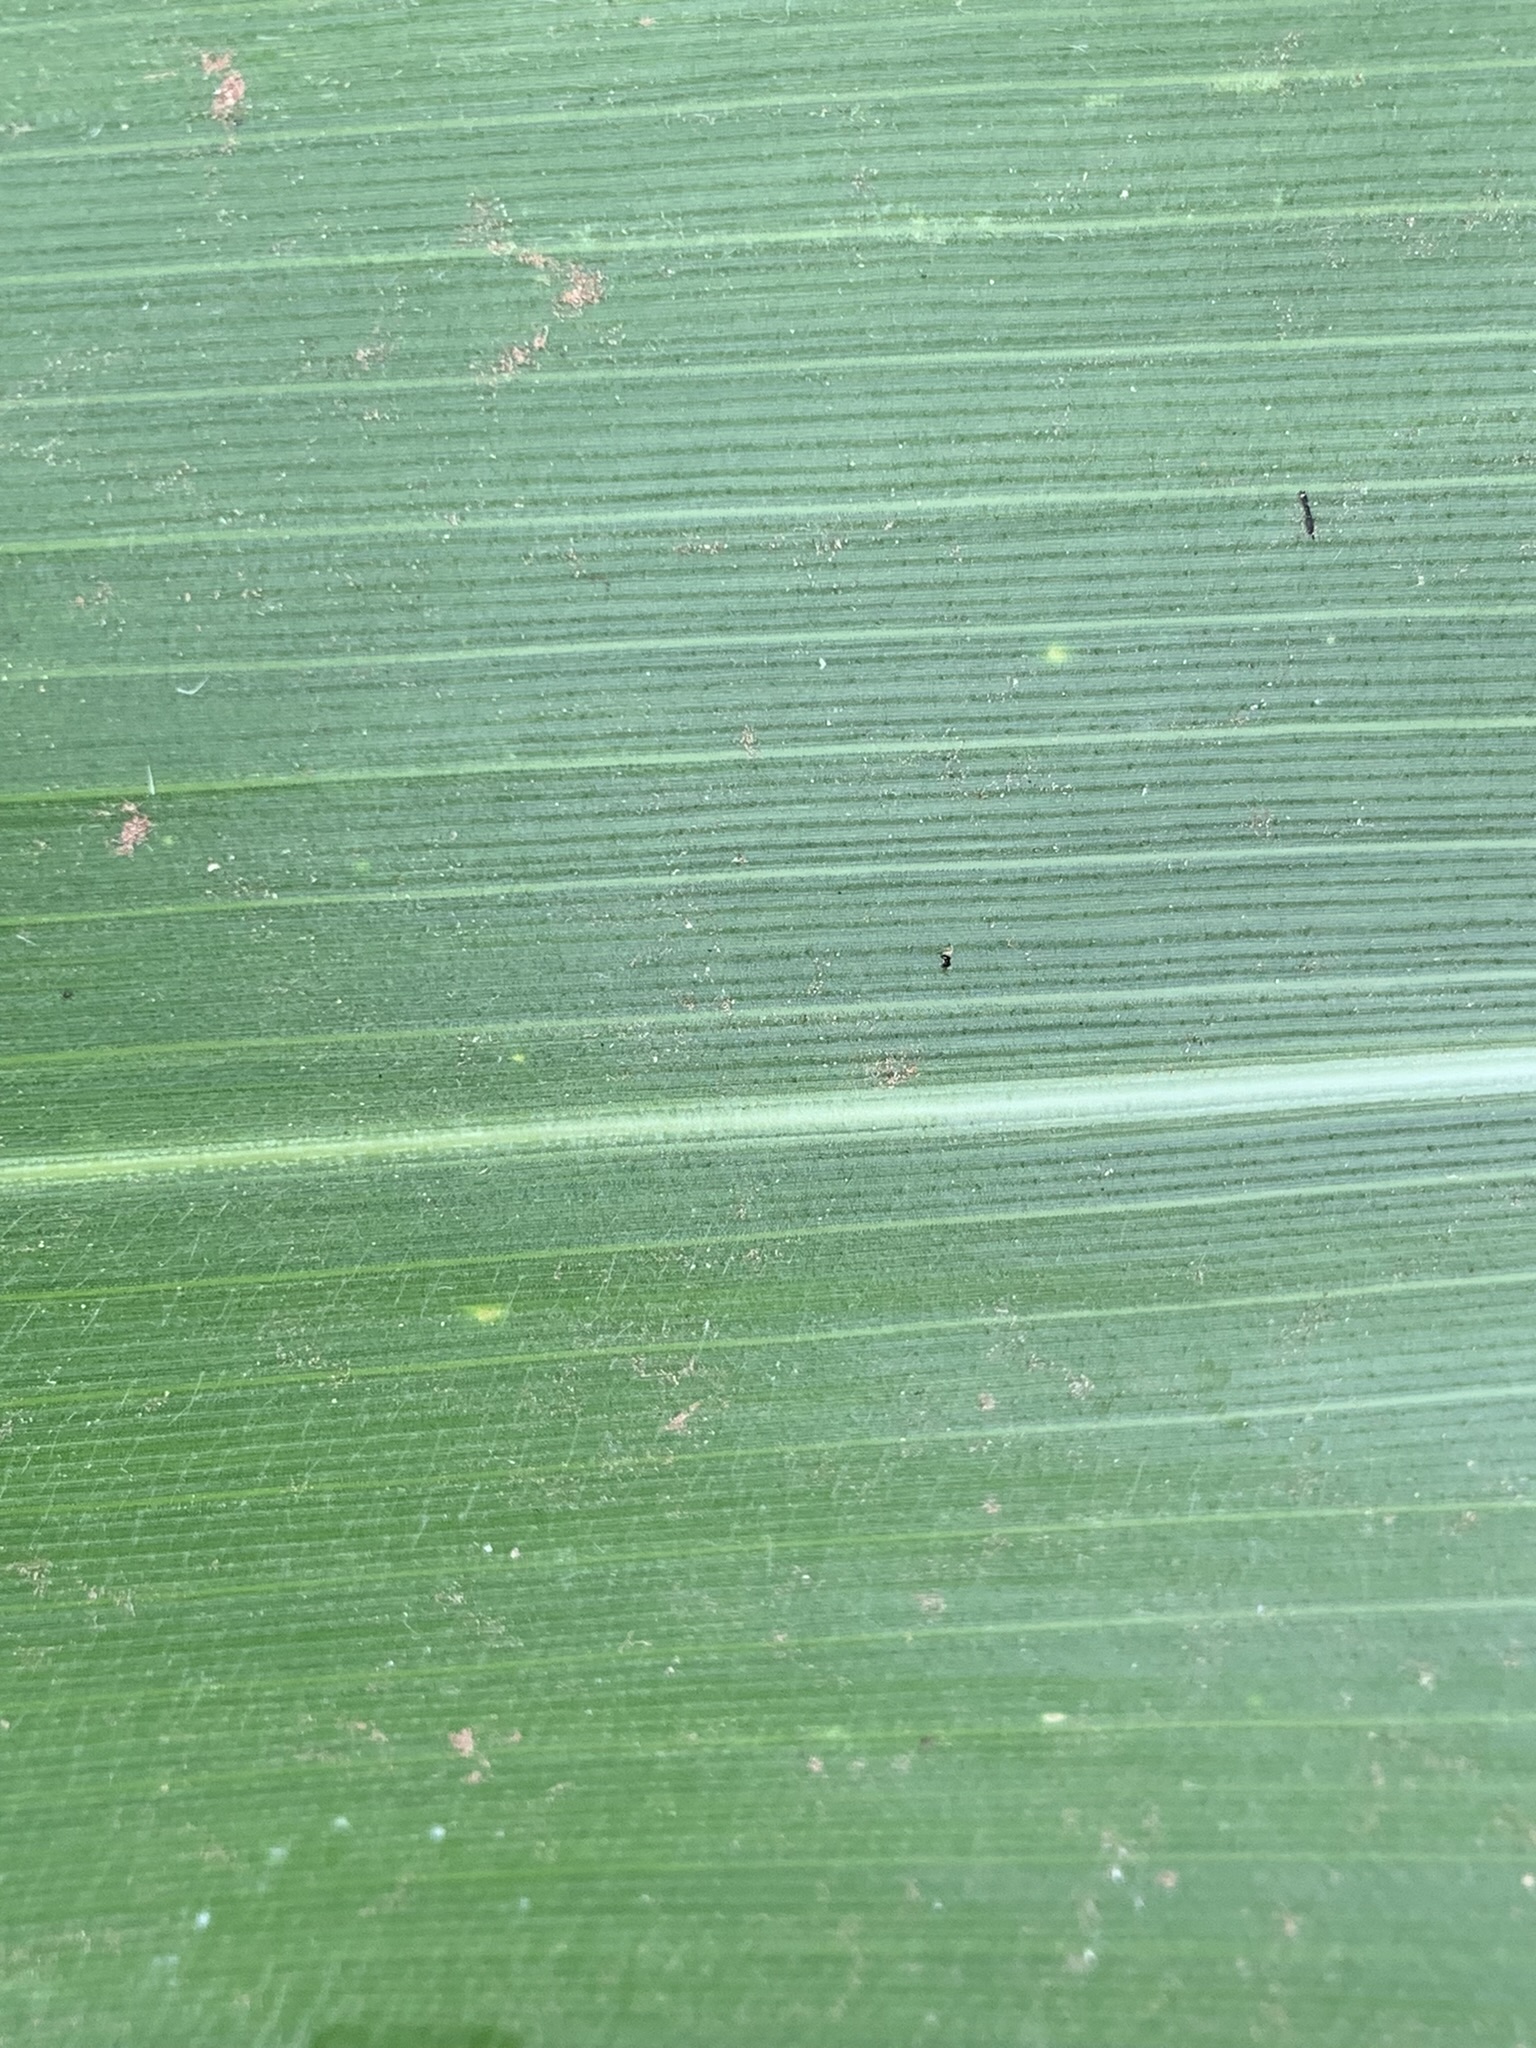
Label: Healthy